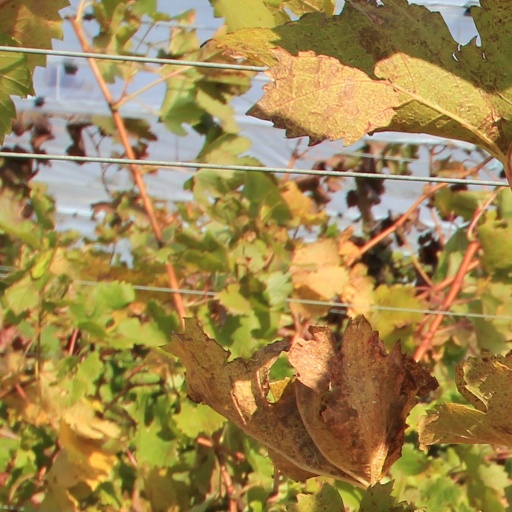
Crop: grape